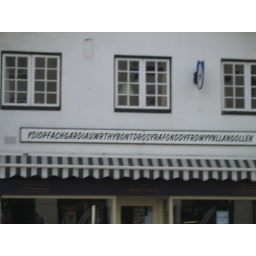
The little card shop by the bridge over the river Dee in Llangollen